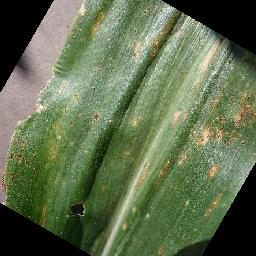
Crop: corn
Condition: (maize)_cercospora_spot_gray_spot